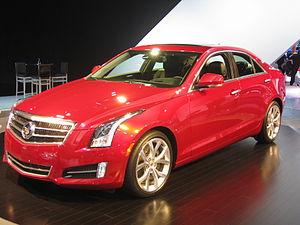
La Cadillac ATS est un véhicule du constructeur automobile américain Cadillac qui est en vente depuis courant 2012.